Eastern Air Defense Force

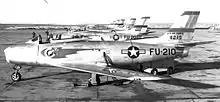
71st Fighter-Interceptor Squadron North American F-86A Sabres attached to EADF, 1950. Aircraft identified: North American F-86A-5-NA Sabre 48-210 North American F-86A-5-NA Sabre 48-201 North American F-86A-5-NA Sabre 48-151

The Eastern Air Defense Force (EADF) is an inactive United States Air Force organization. Its last assignment was with Air Defense Command being stationed at Stewart Air Force Base, New York. It was inactivated on 1 July 1960.